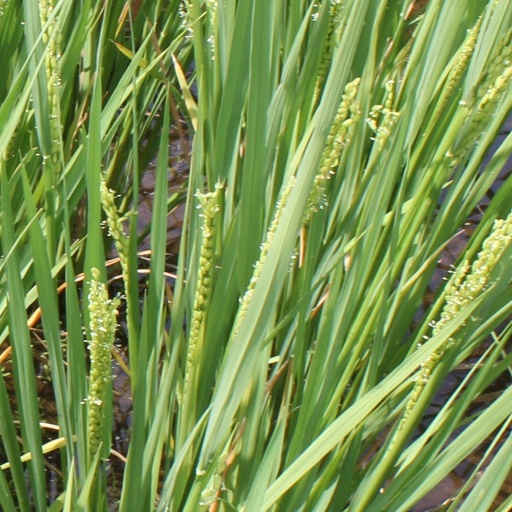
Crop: rice